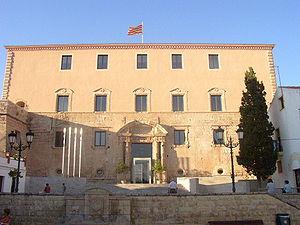
Torredembarra est une commune de la comarque du Tarragonès dans la province de Tarragone en Catalogne,